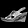
Label: Sandal